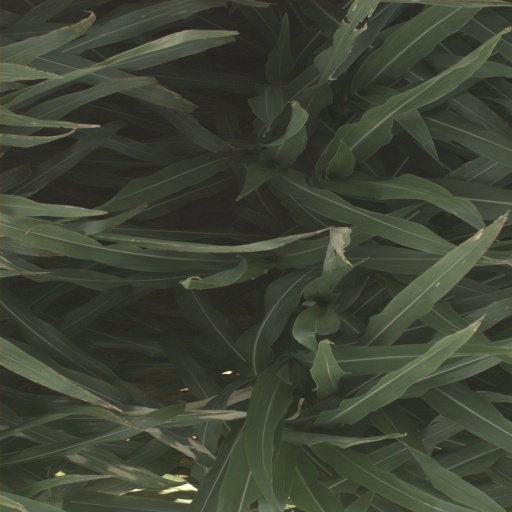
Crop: sorghum